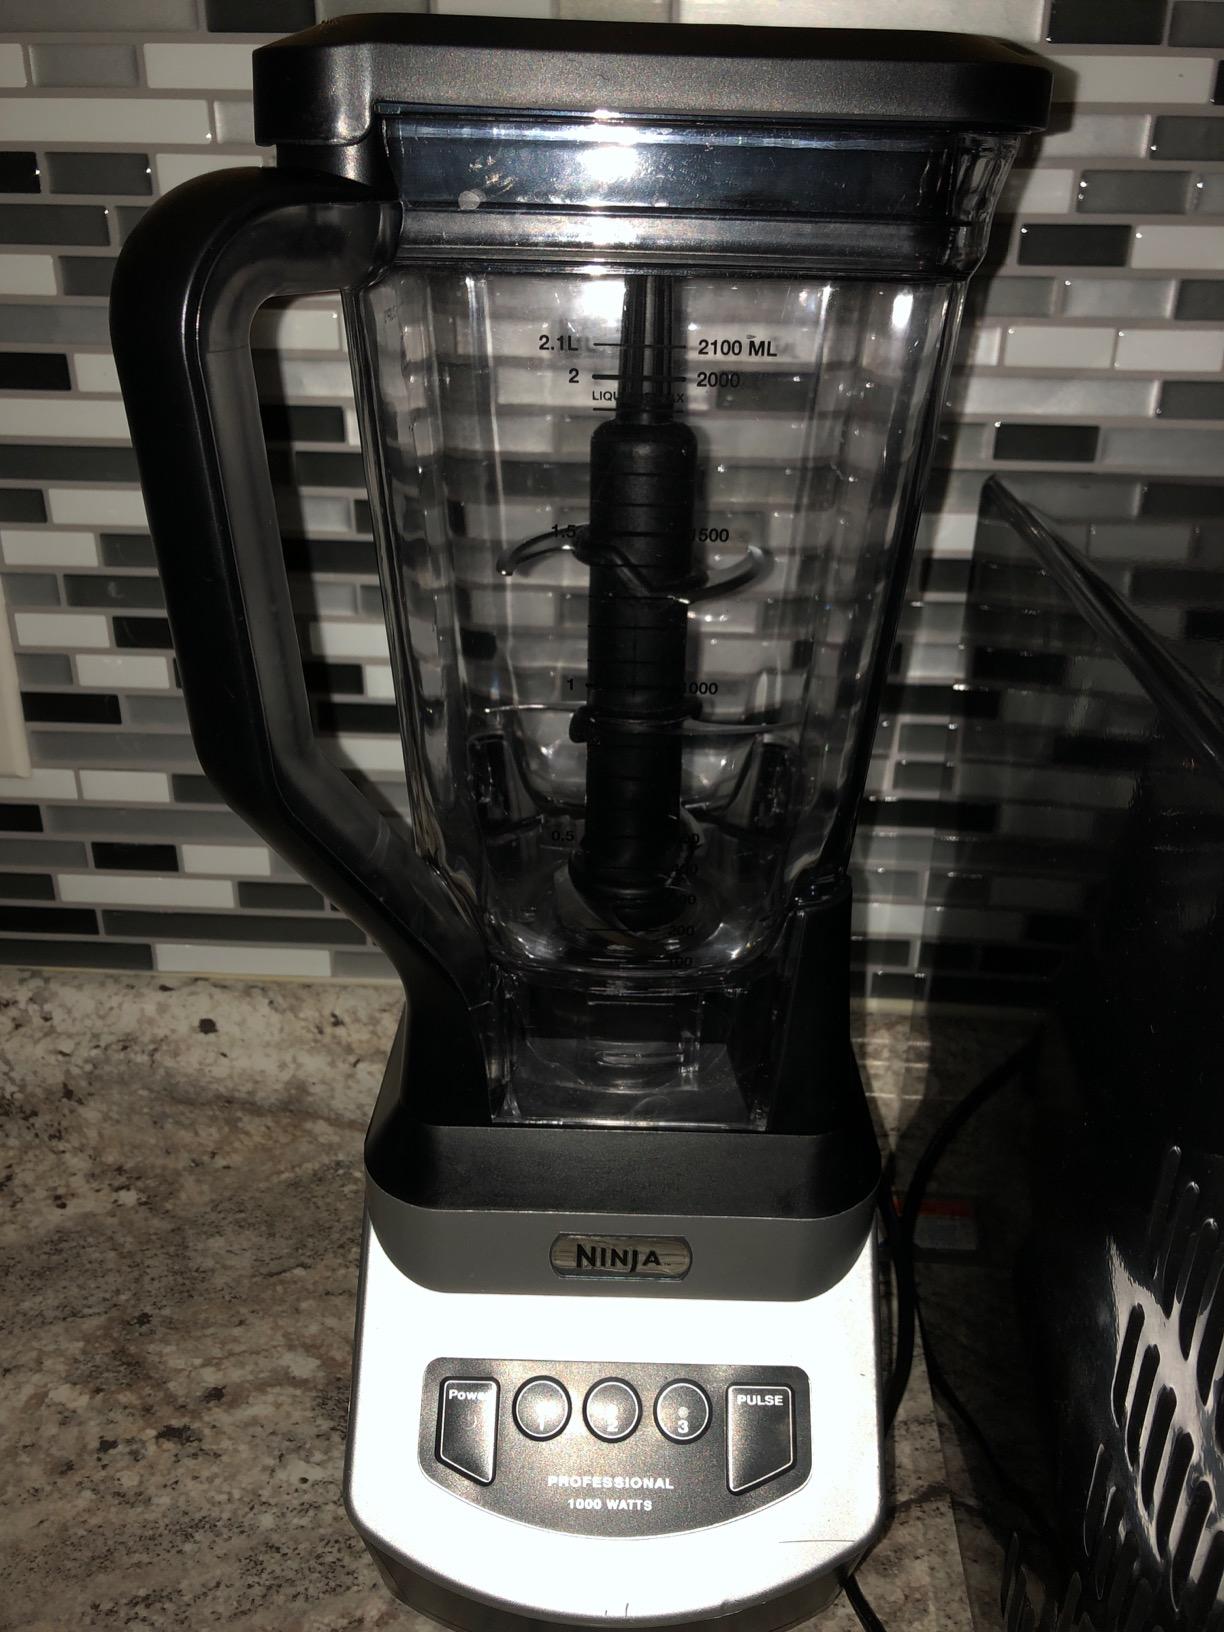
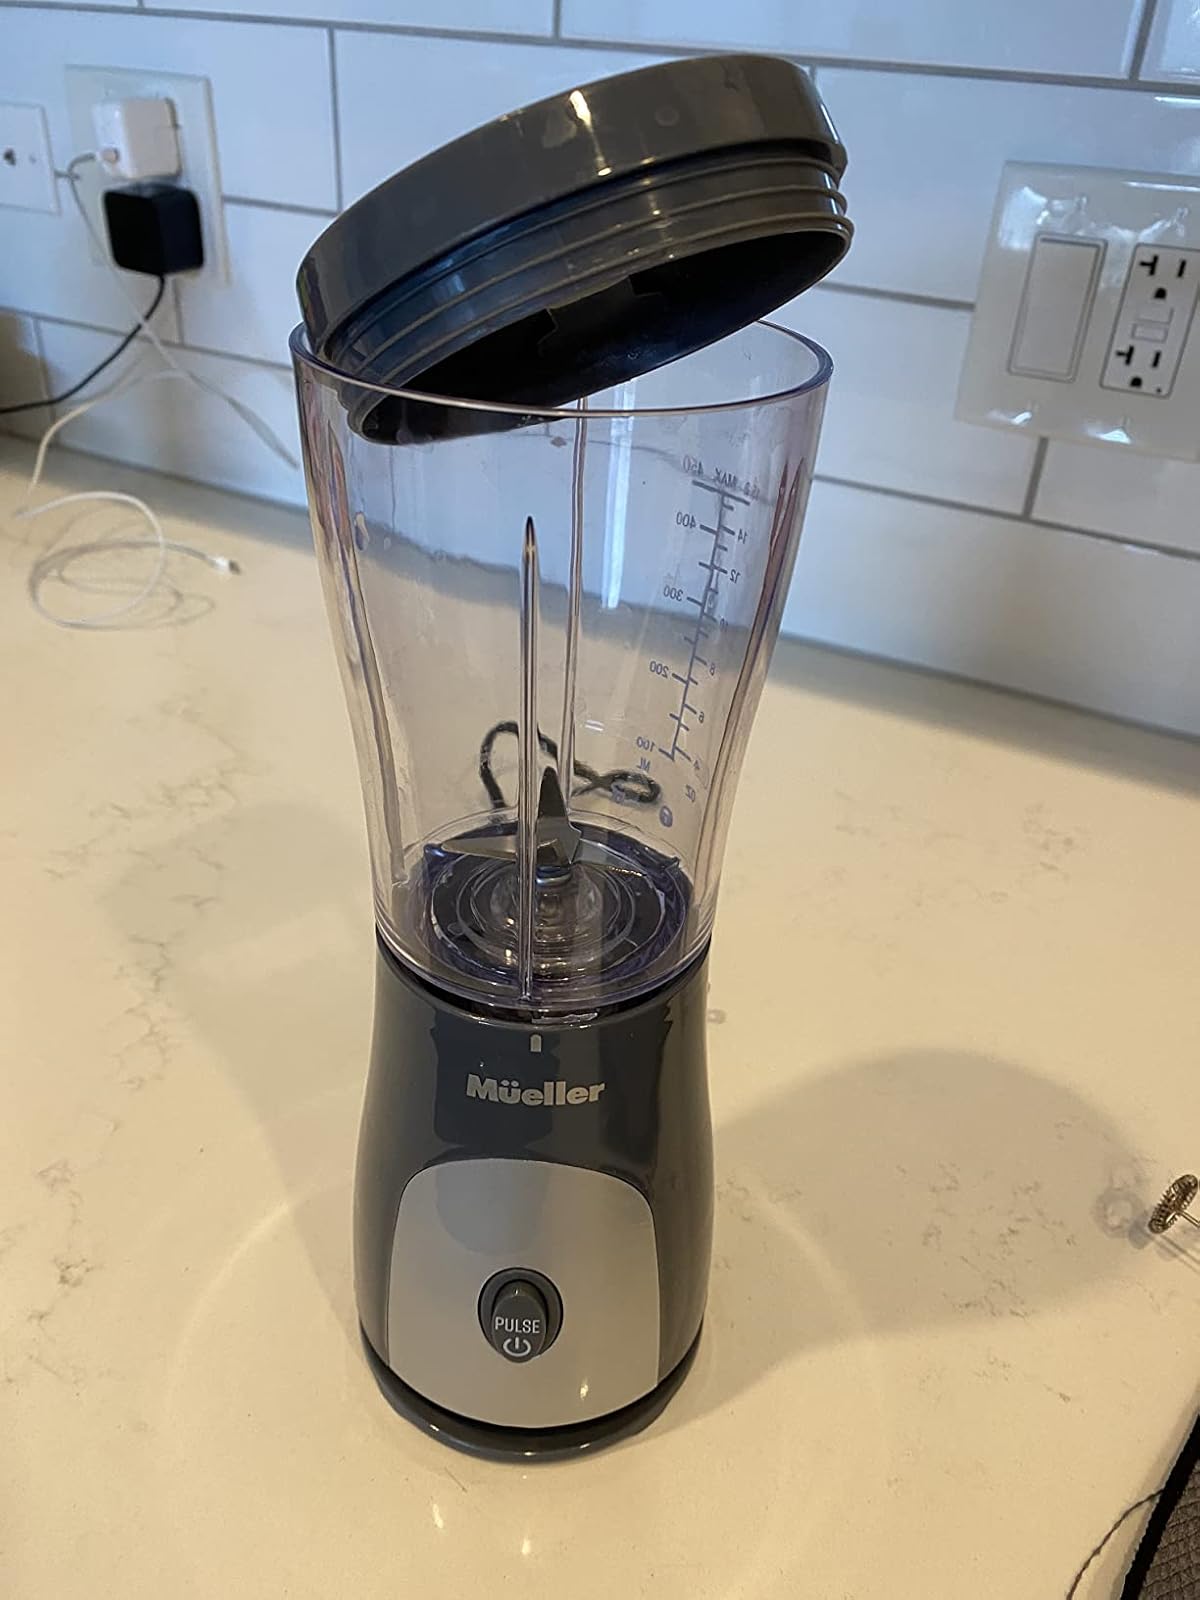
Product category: items_blender
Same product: no